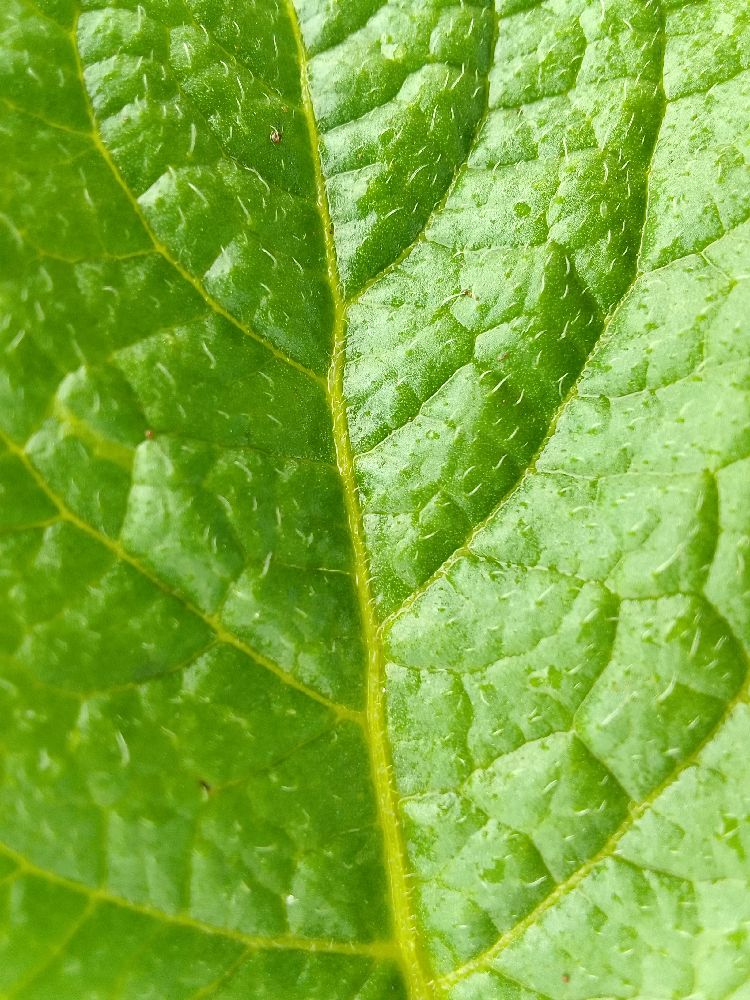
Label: Healthy